Jessica Hardy

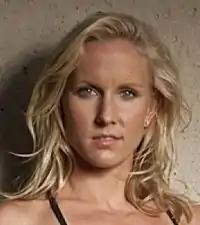

Jessica Adele Hardy Meichtry (born March 12, 1987) is an American competitive swimmer who specializes in breaststroke and freestyle events. Hardy earned a bronze medal in the 4×100-meter freestyle and a gold medal in the 4×100-meter medley relays at the 2012 Summer Olympics.